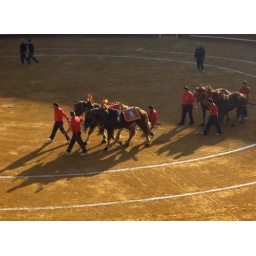
The horses that drag off the dead bulls do a lap around the ring.